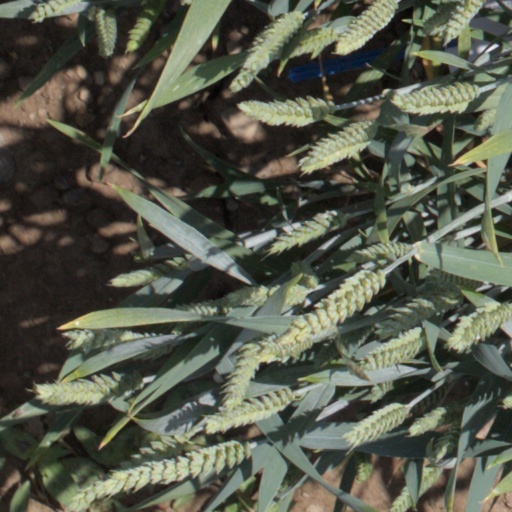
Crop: wheat